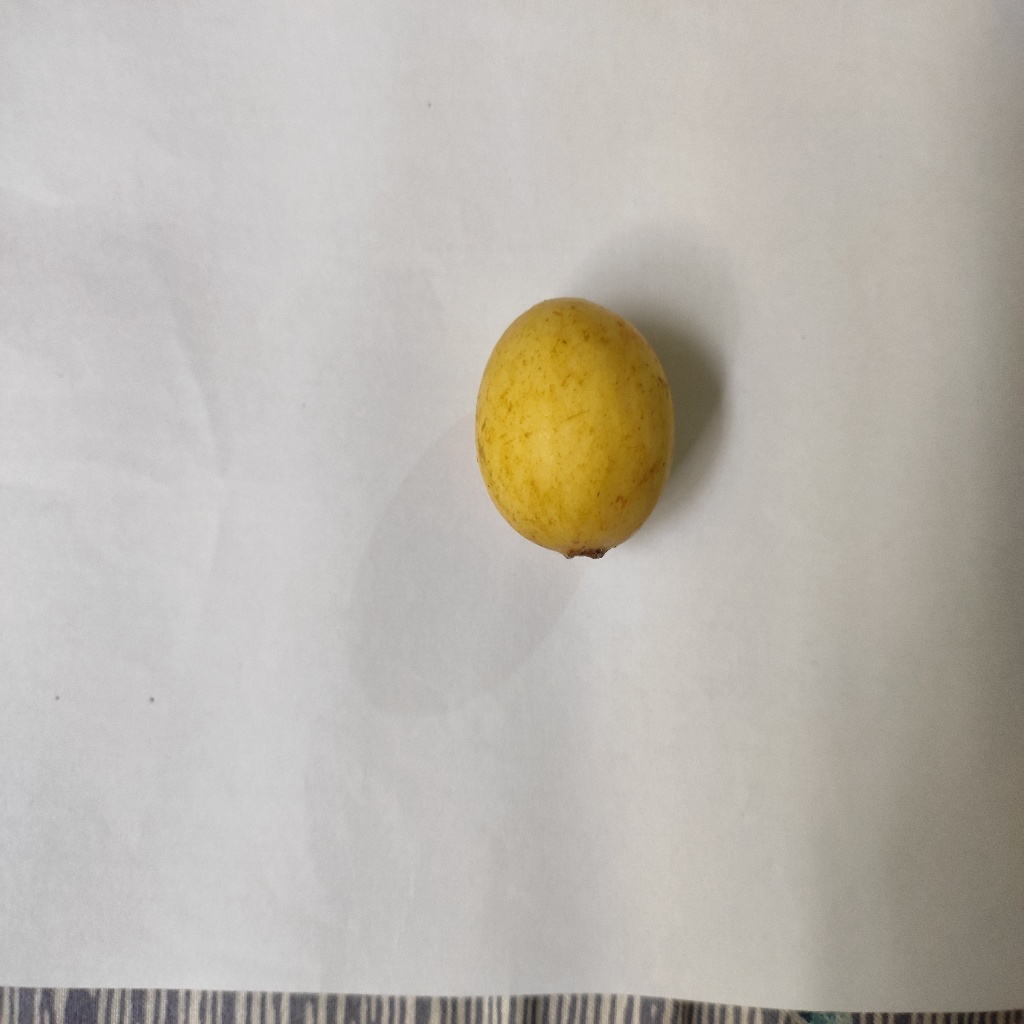
Crop: guava
Quality class: Class_A